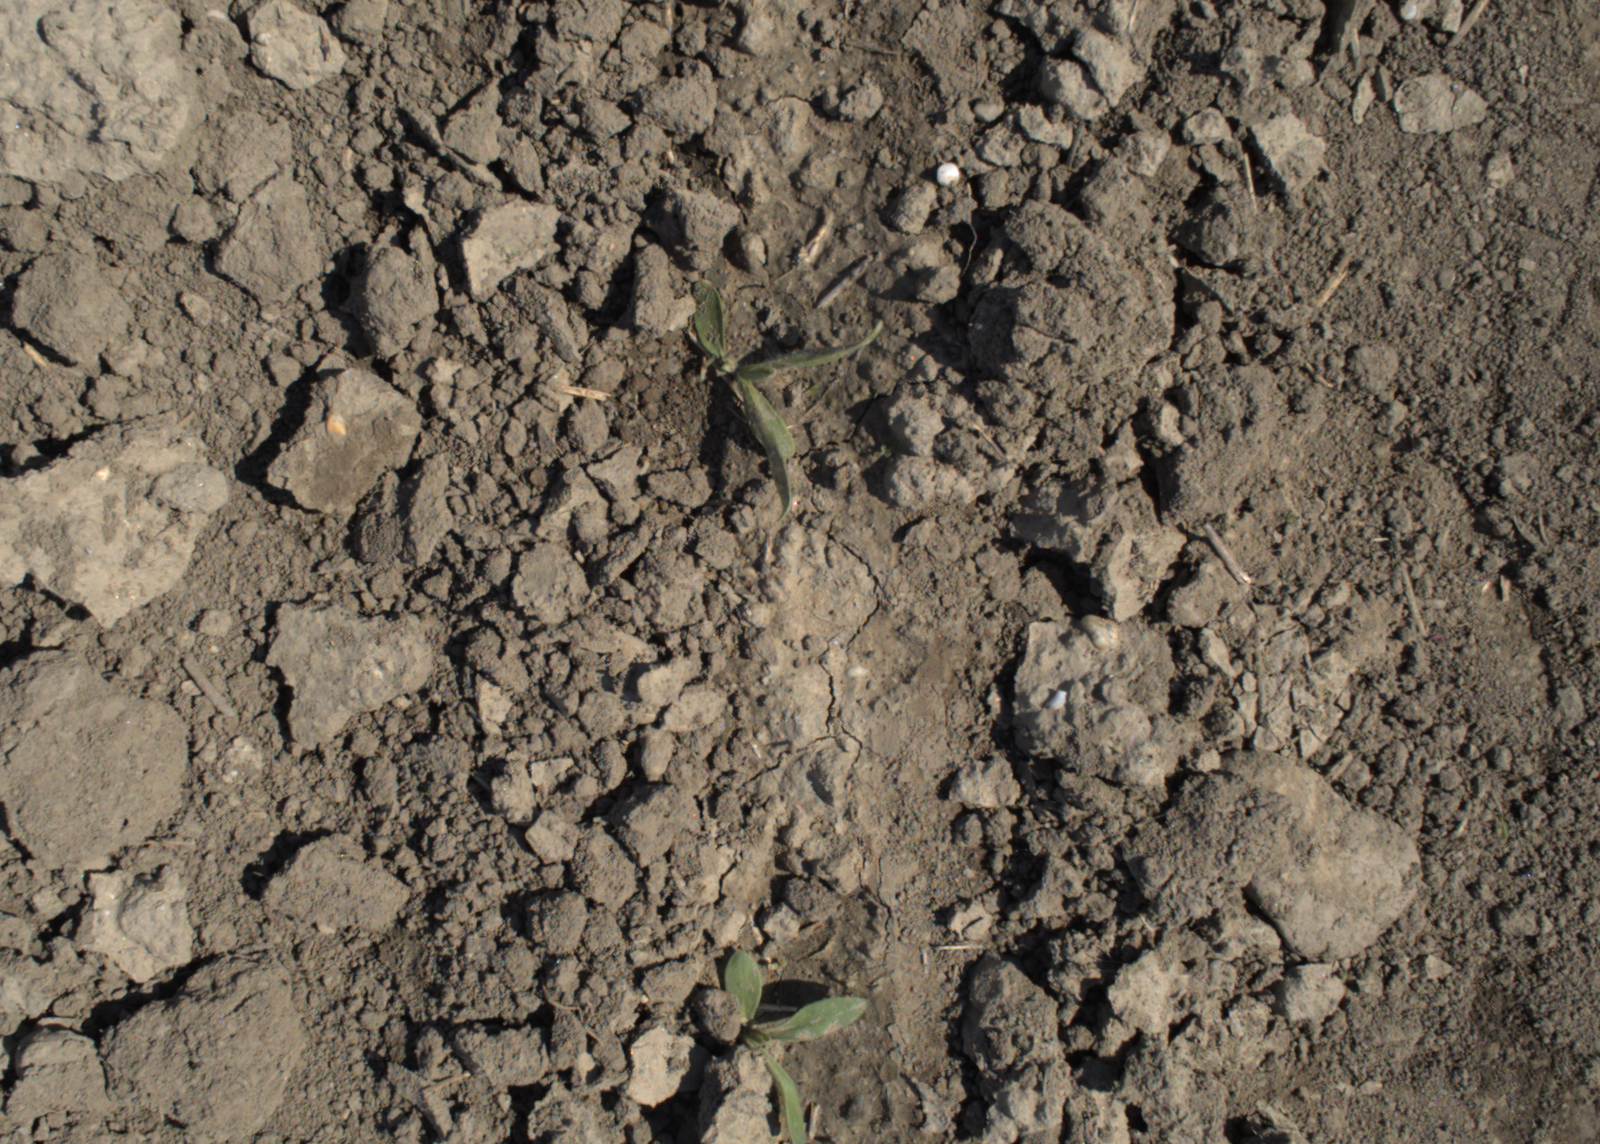
Capture date: 28.05.2021 10:20:10
Weather: mixed
Wind: medium
Seeding date: 27.04.2021
Plant canopy height (mm): 1018